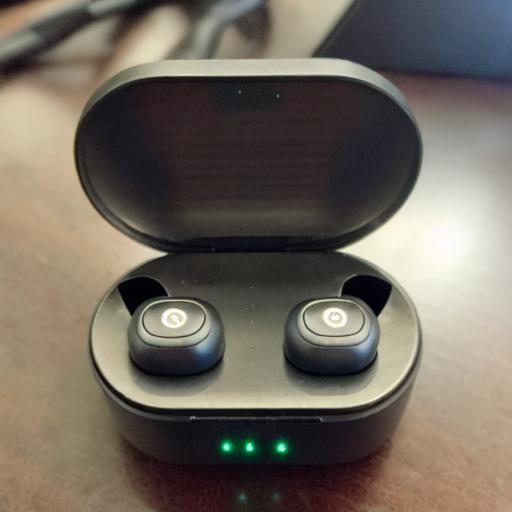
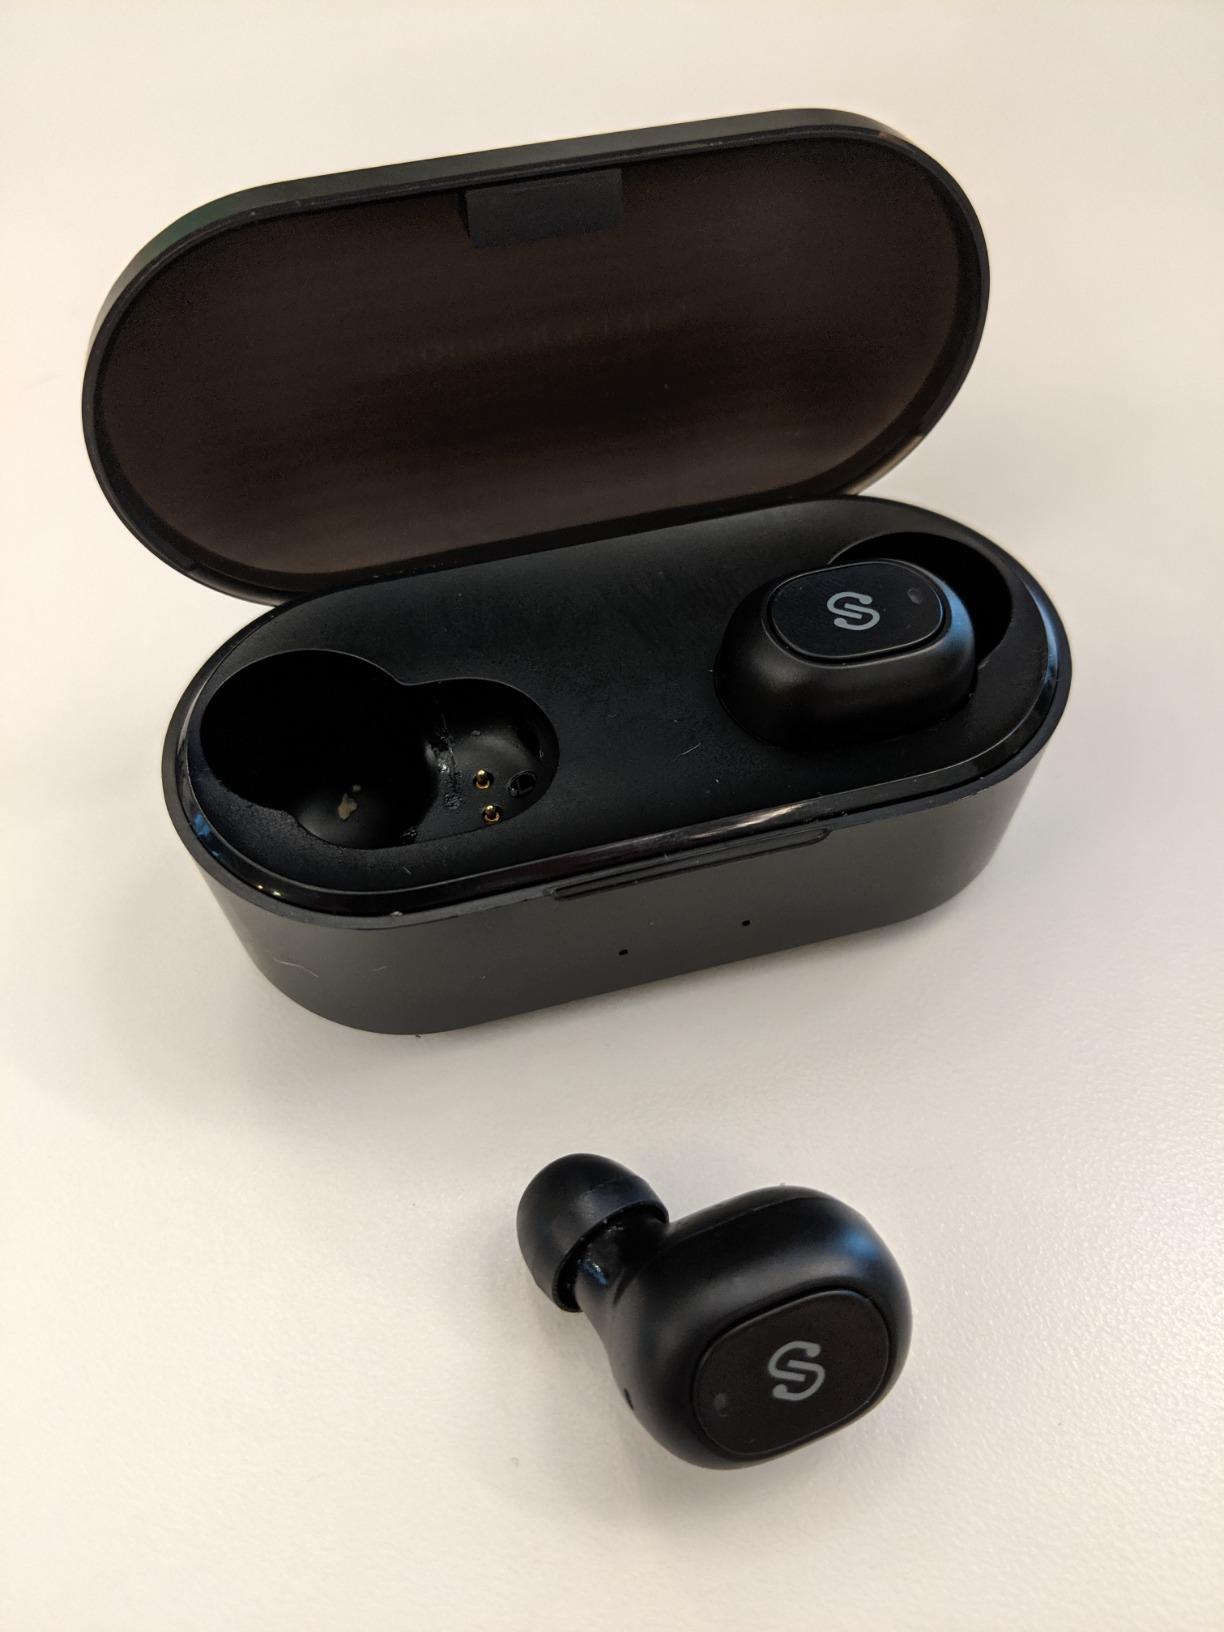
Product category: earbuds
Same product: no